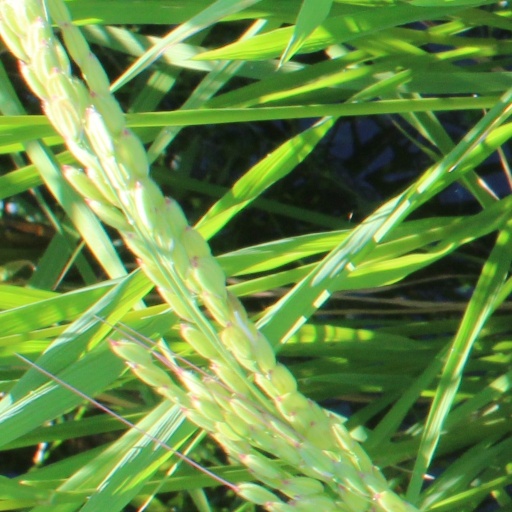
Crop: rice